Question: What time of day is it?
Tambaya: Wani lokaci na rana ne?
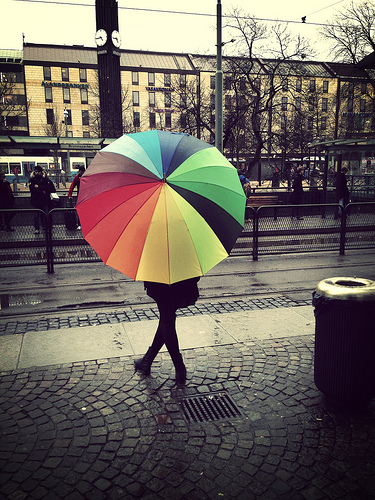
Answer: Afternoon.
Amsa: Rana.